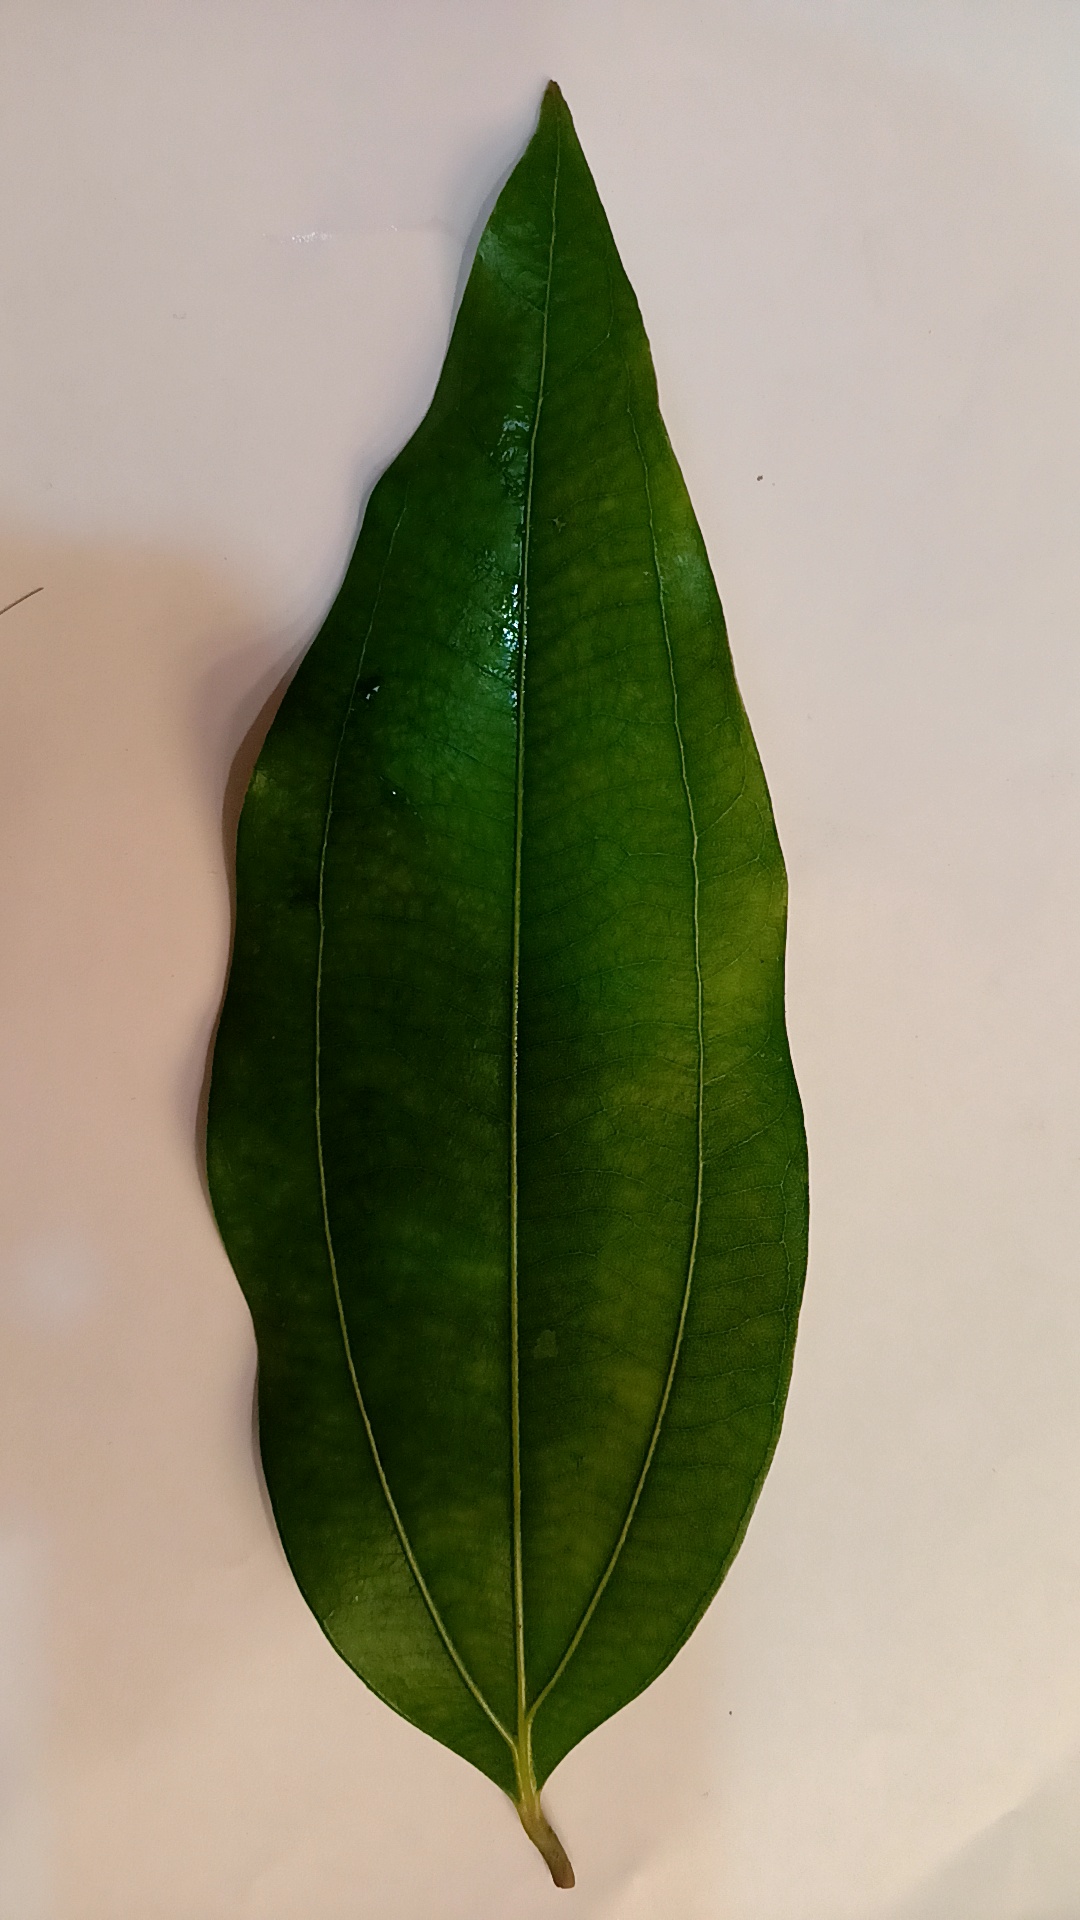
Label: Healthy